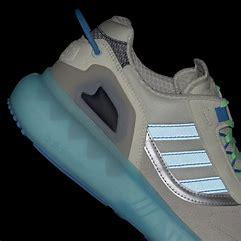
Brand: Adidas
Model: ZX 5K Boost